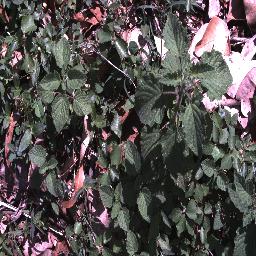
Label: negative